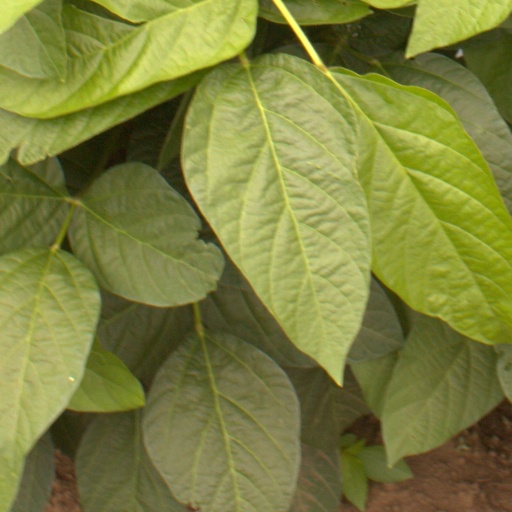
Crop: soybean